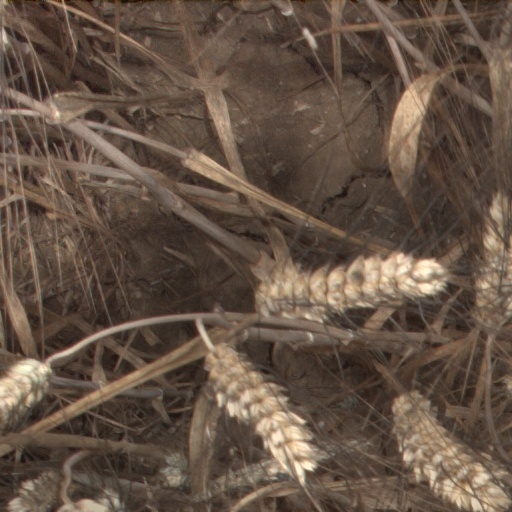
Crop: wheat